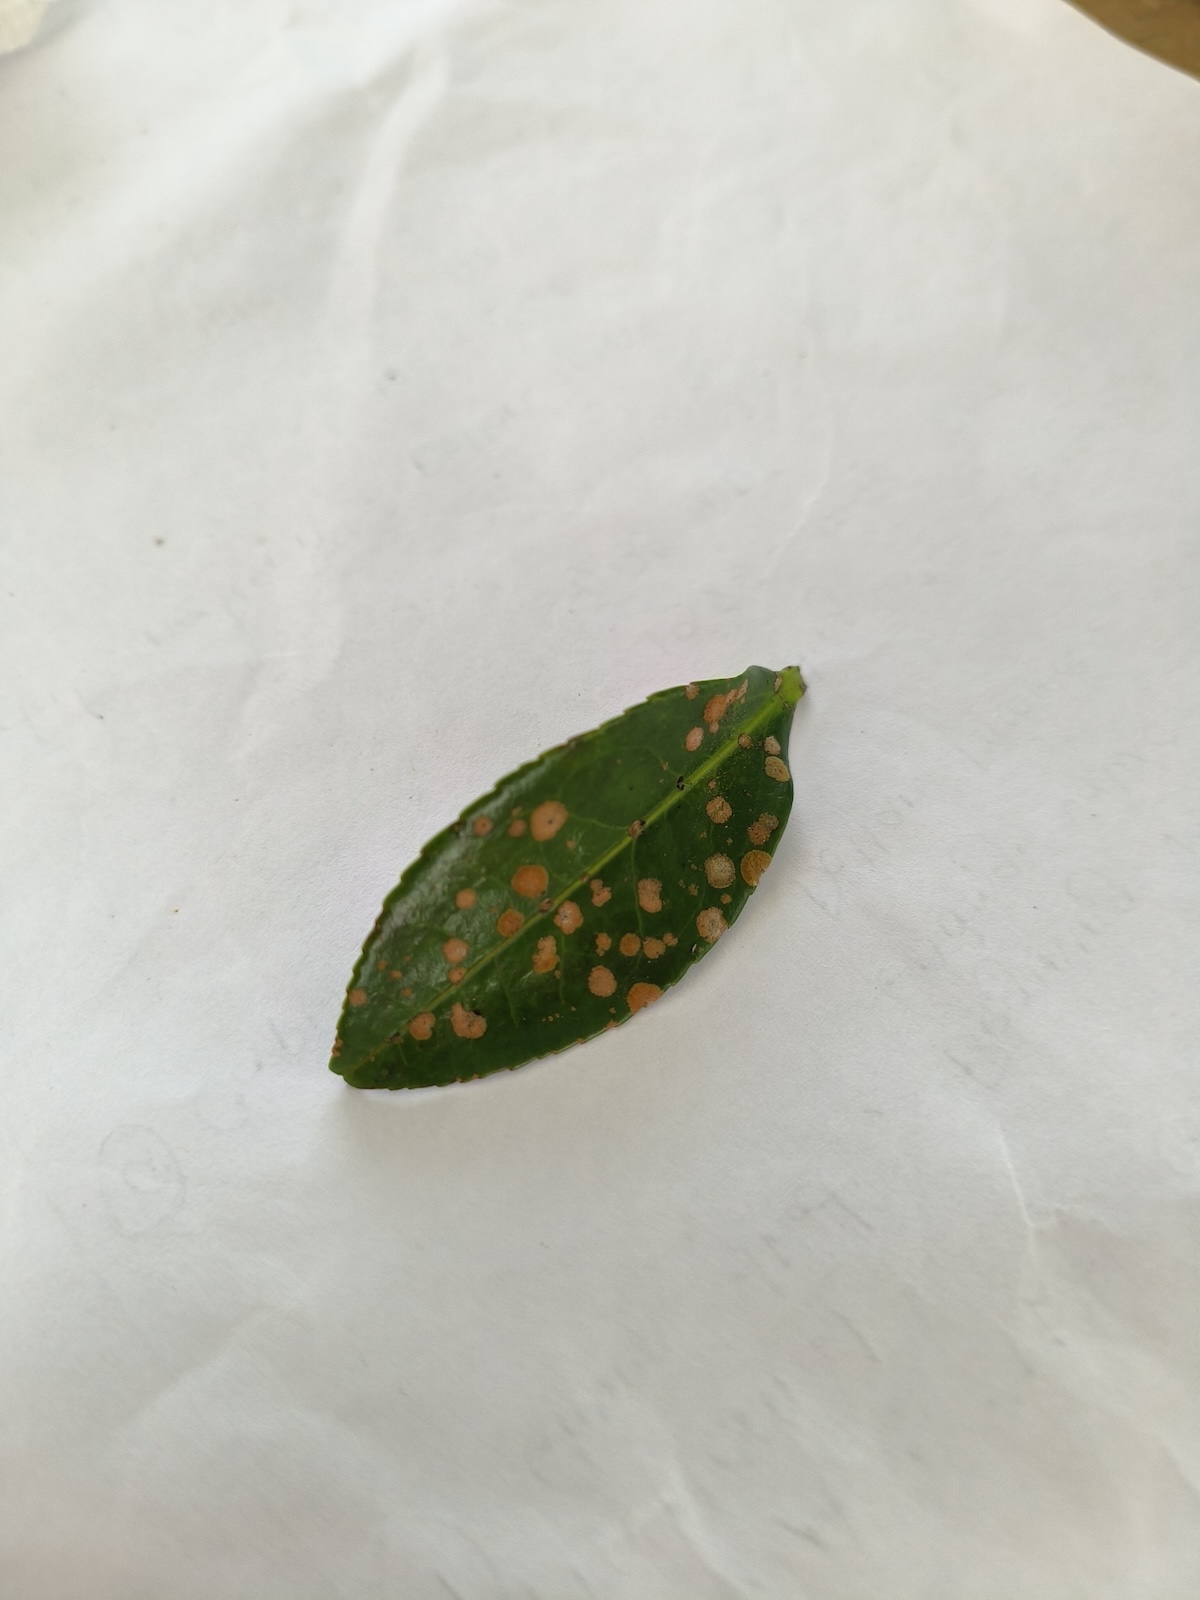
Label: Tea algal leaf spot